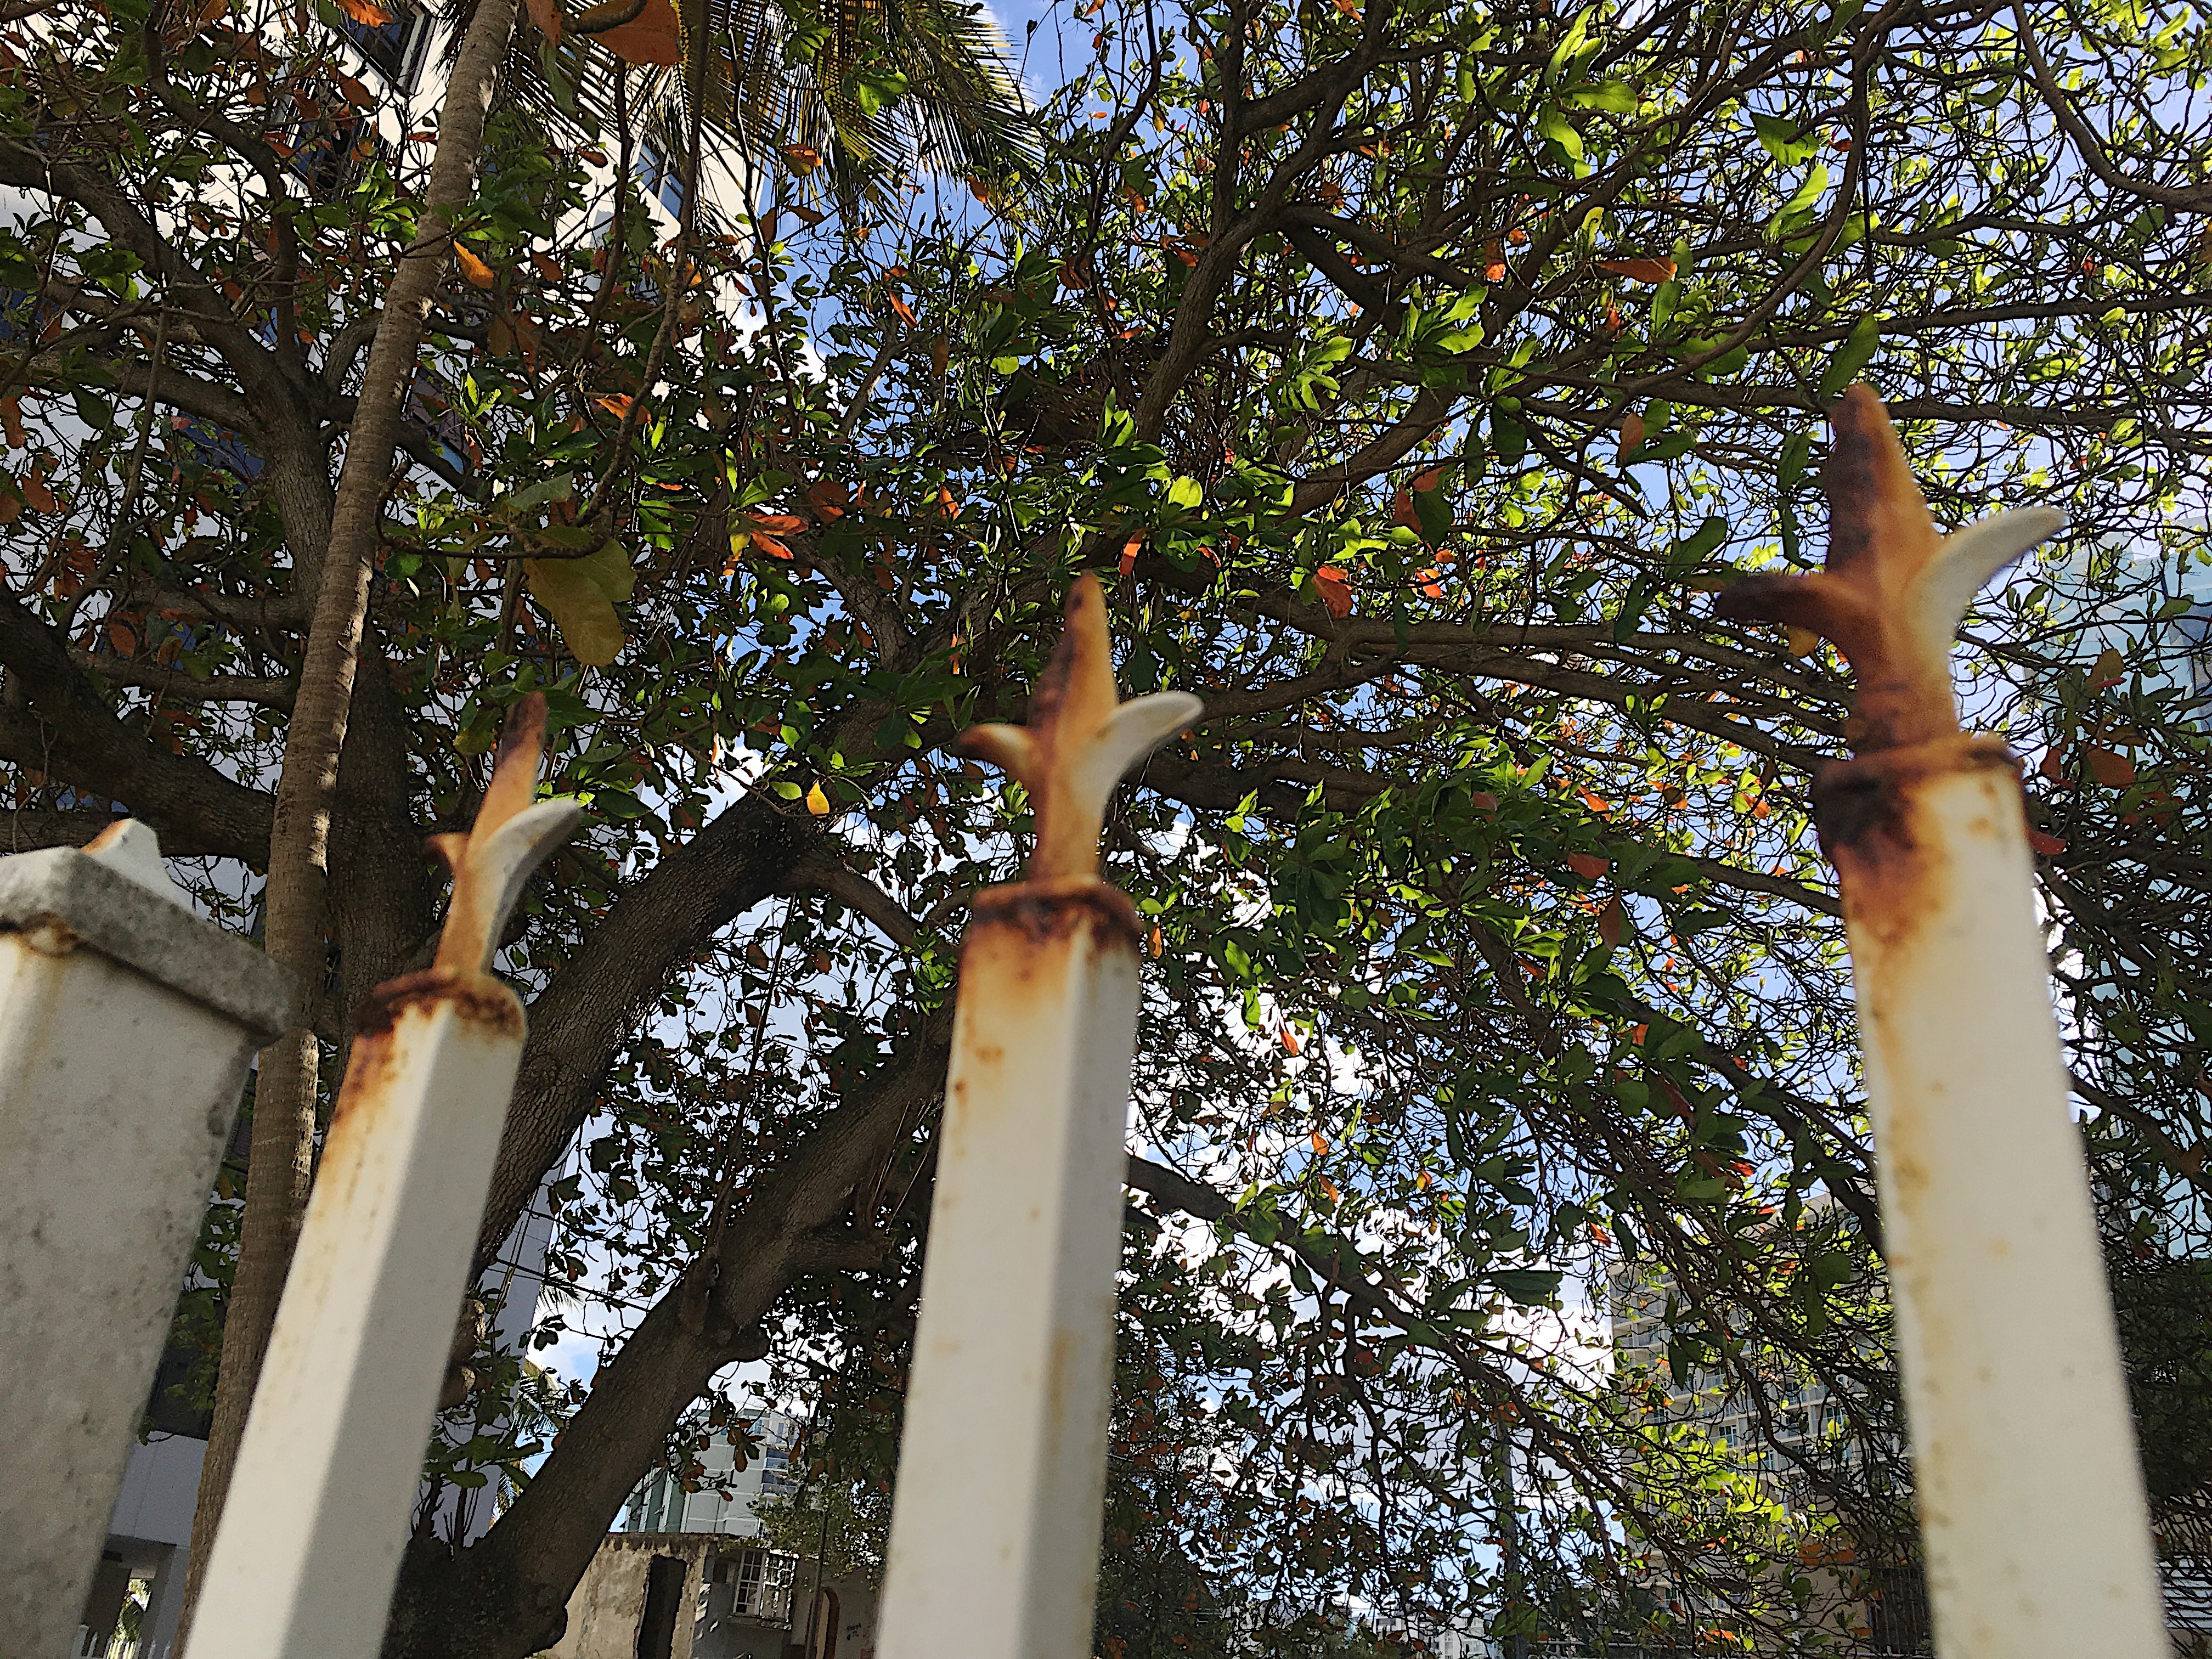
tree, plant, leaf, flower, botany, flowering plant, woody plant, land plant, arecales